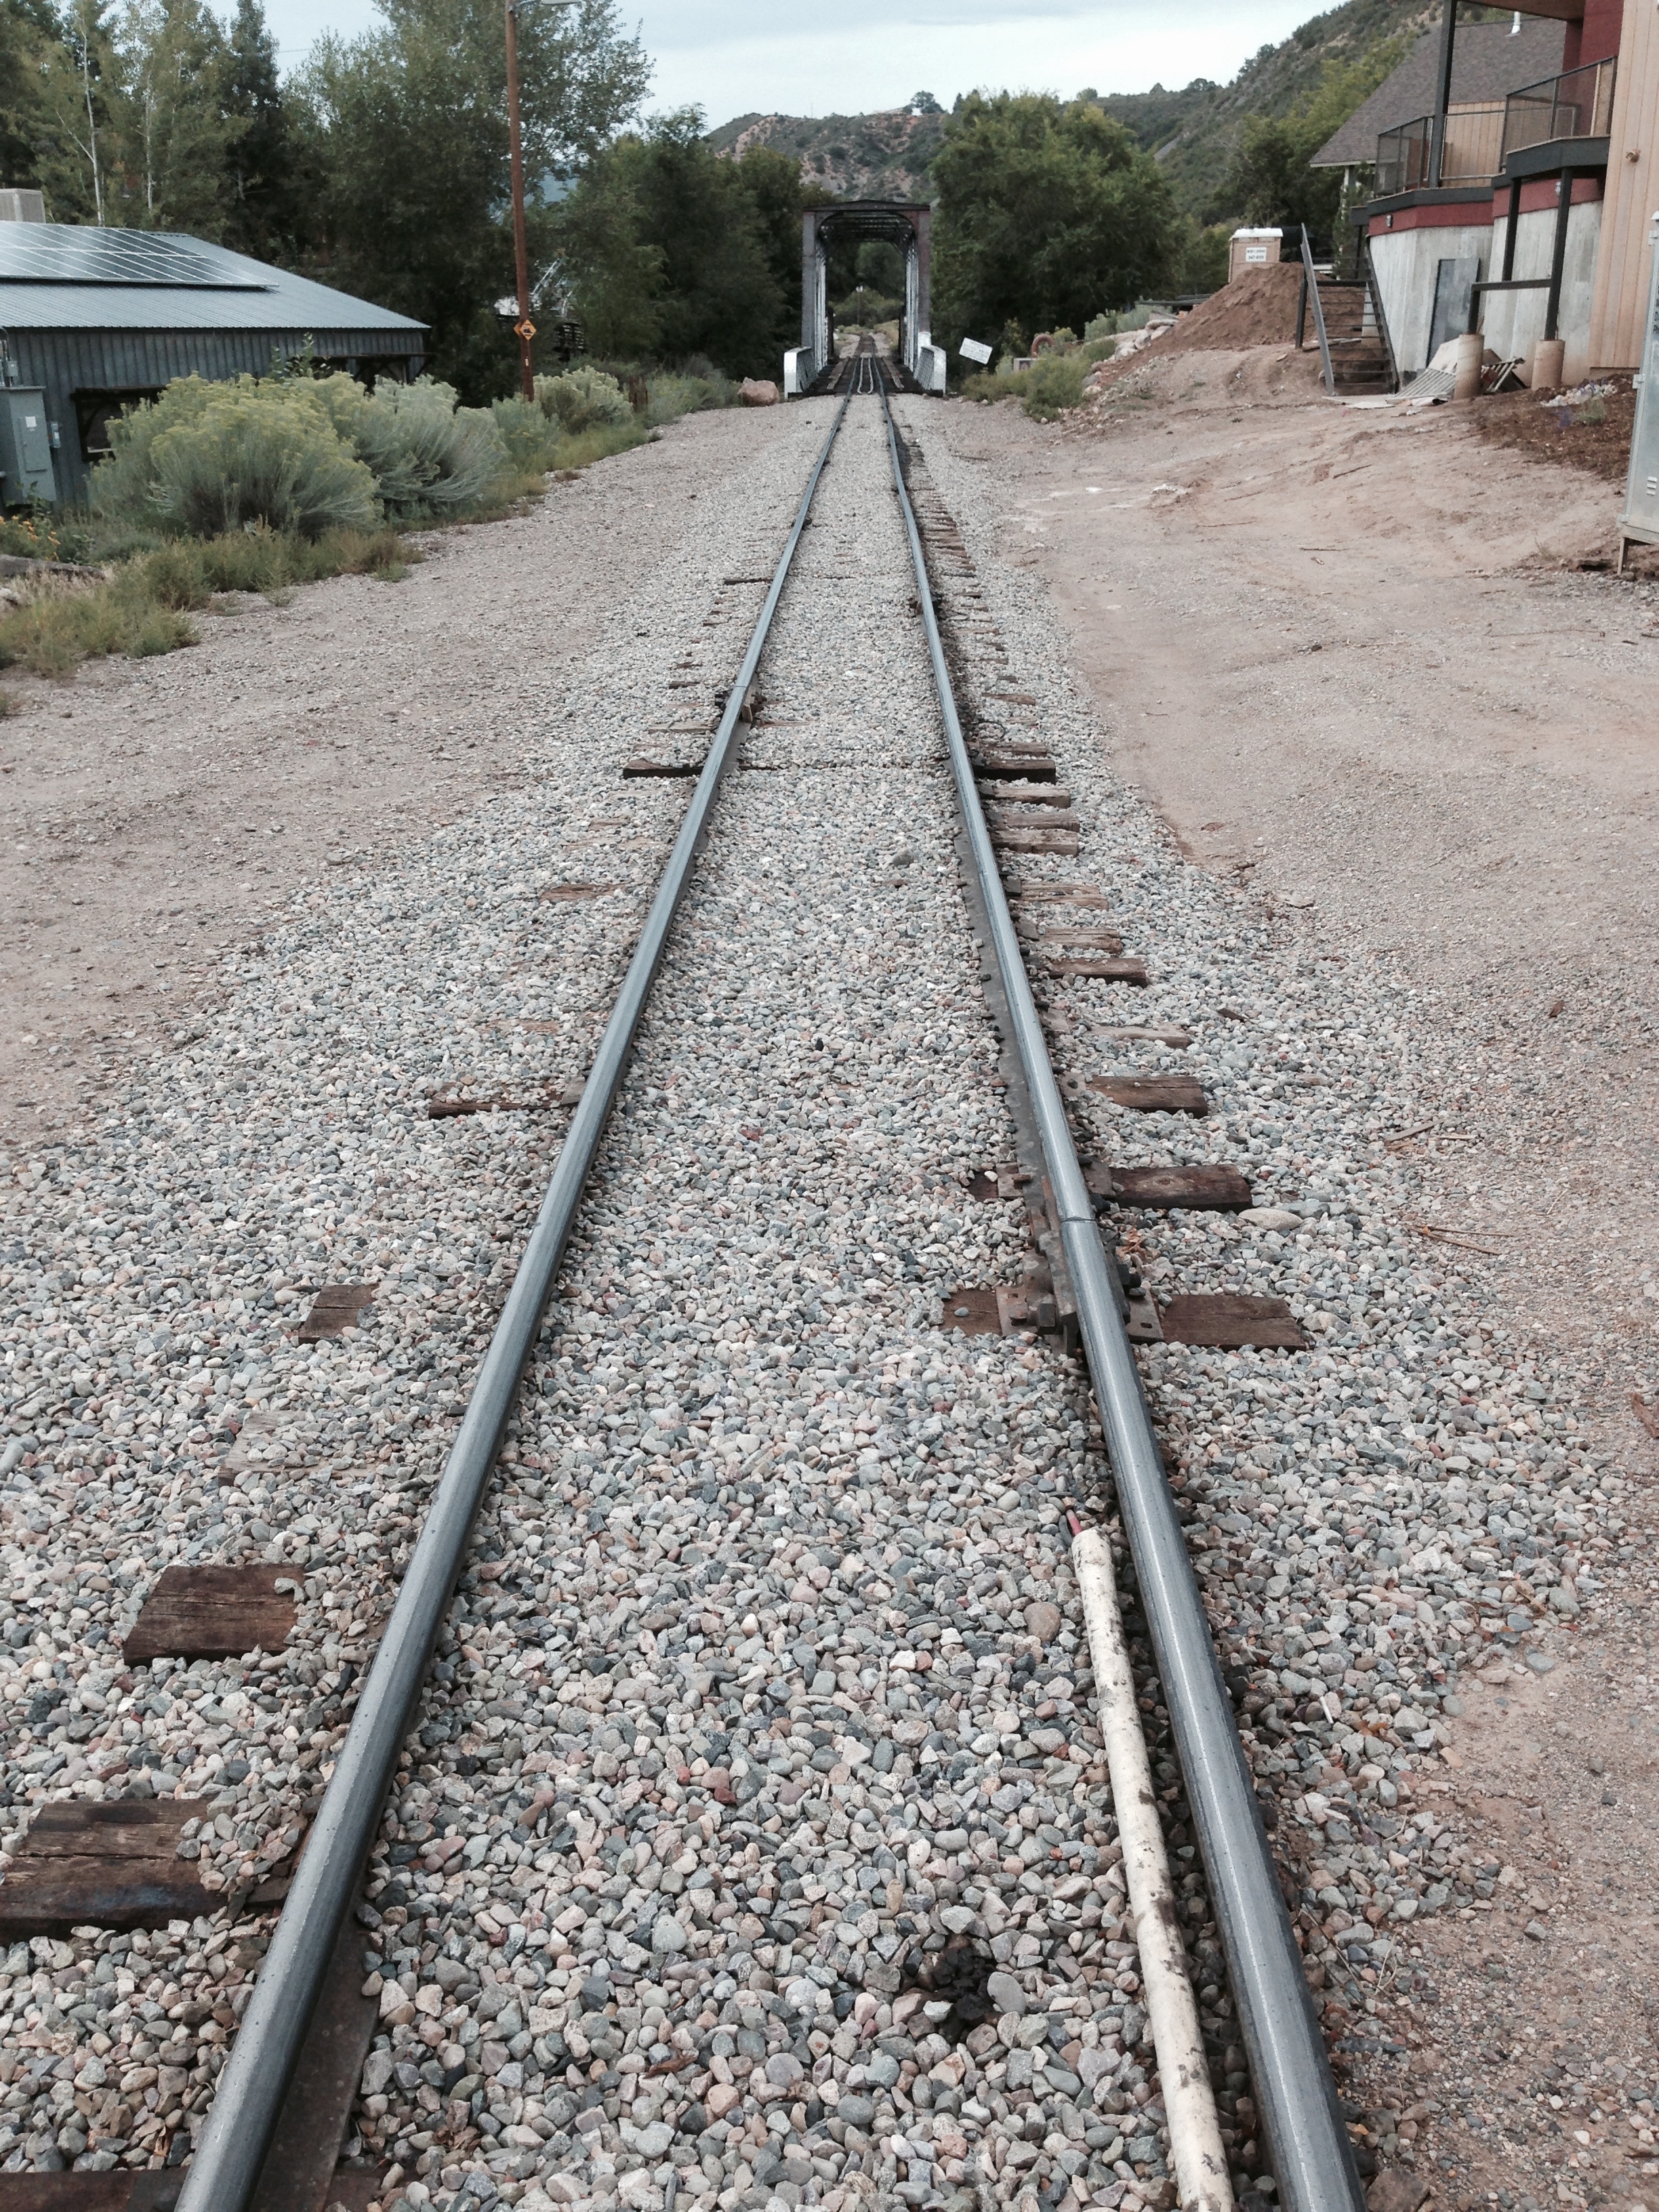
track, train, transport, vehicle, lane, rail transport, road surface, rolling stock